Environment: real
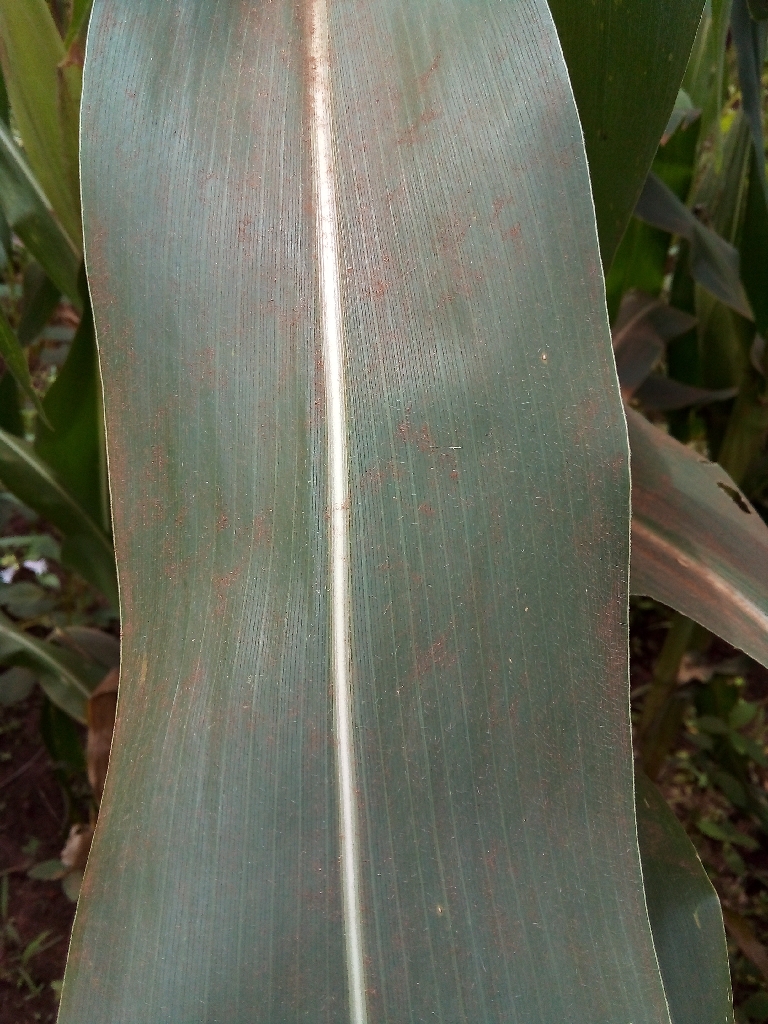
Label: healthy